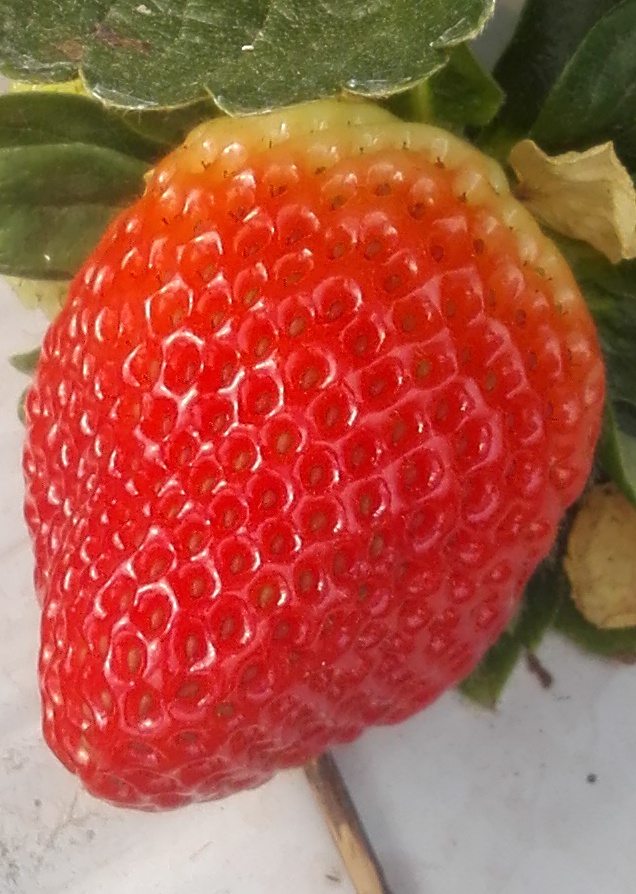
Label: Strawberry